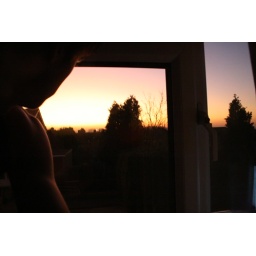
Me by my bedroom window